Nazarov cyclization reaction

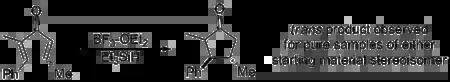
Stereoselectivity in the Nazarov cyclization evident via reductive trapping

Along this same vein, allenyl vinyl ketones of the type studied extensively by Marcus Tius of the University of Hawaii show dramatic rate acceleration due to the removal of β-hydrogens, obviating a large amount of steric strain in the s-cis conformer.